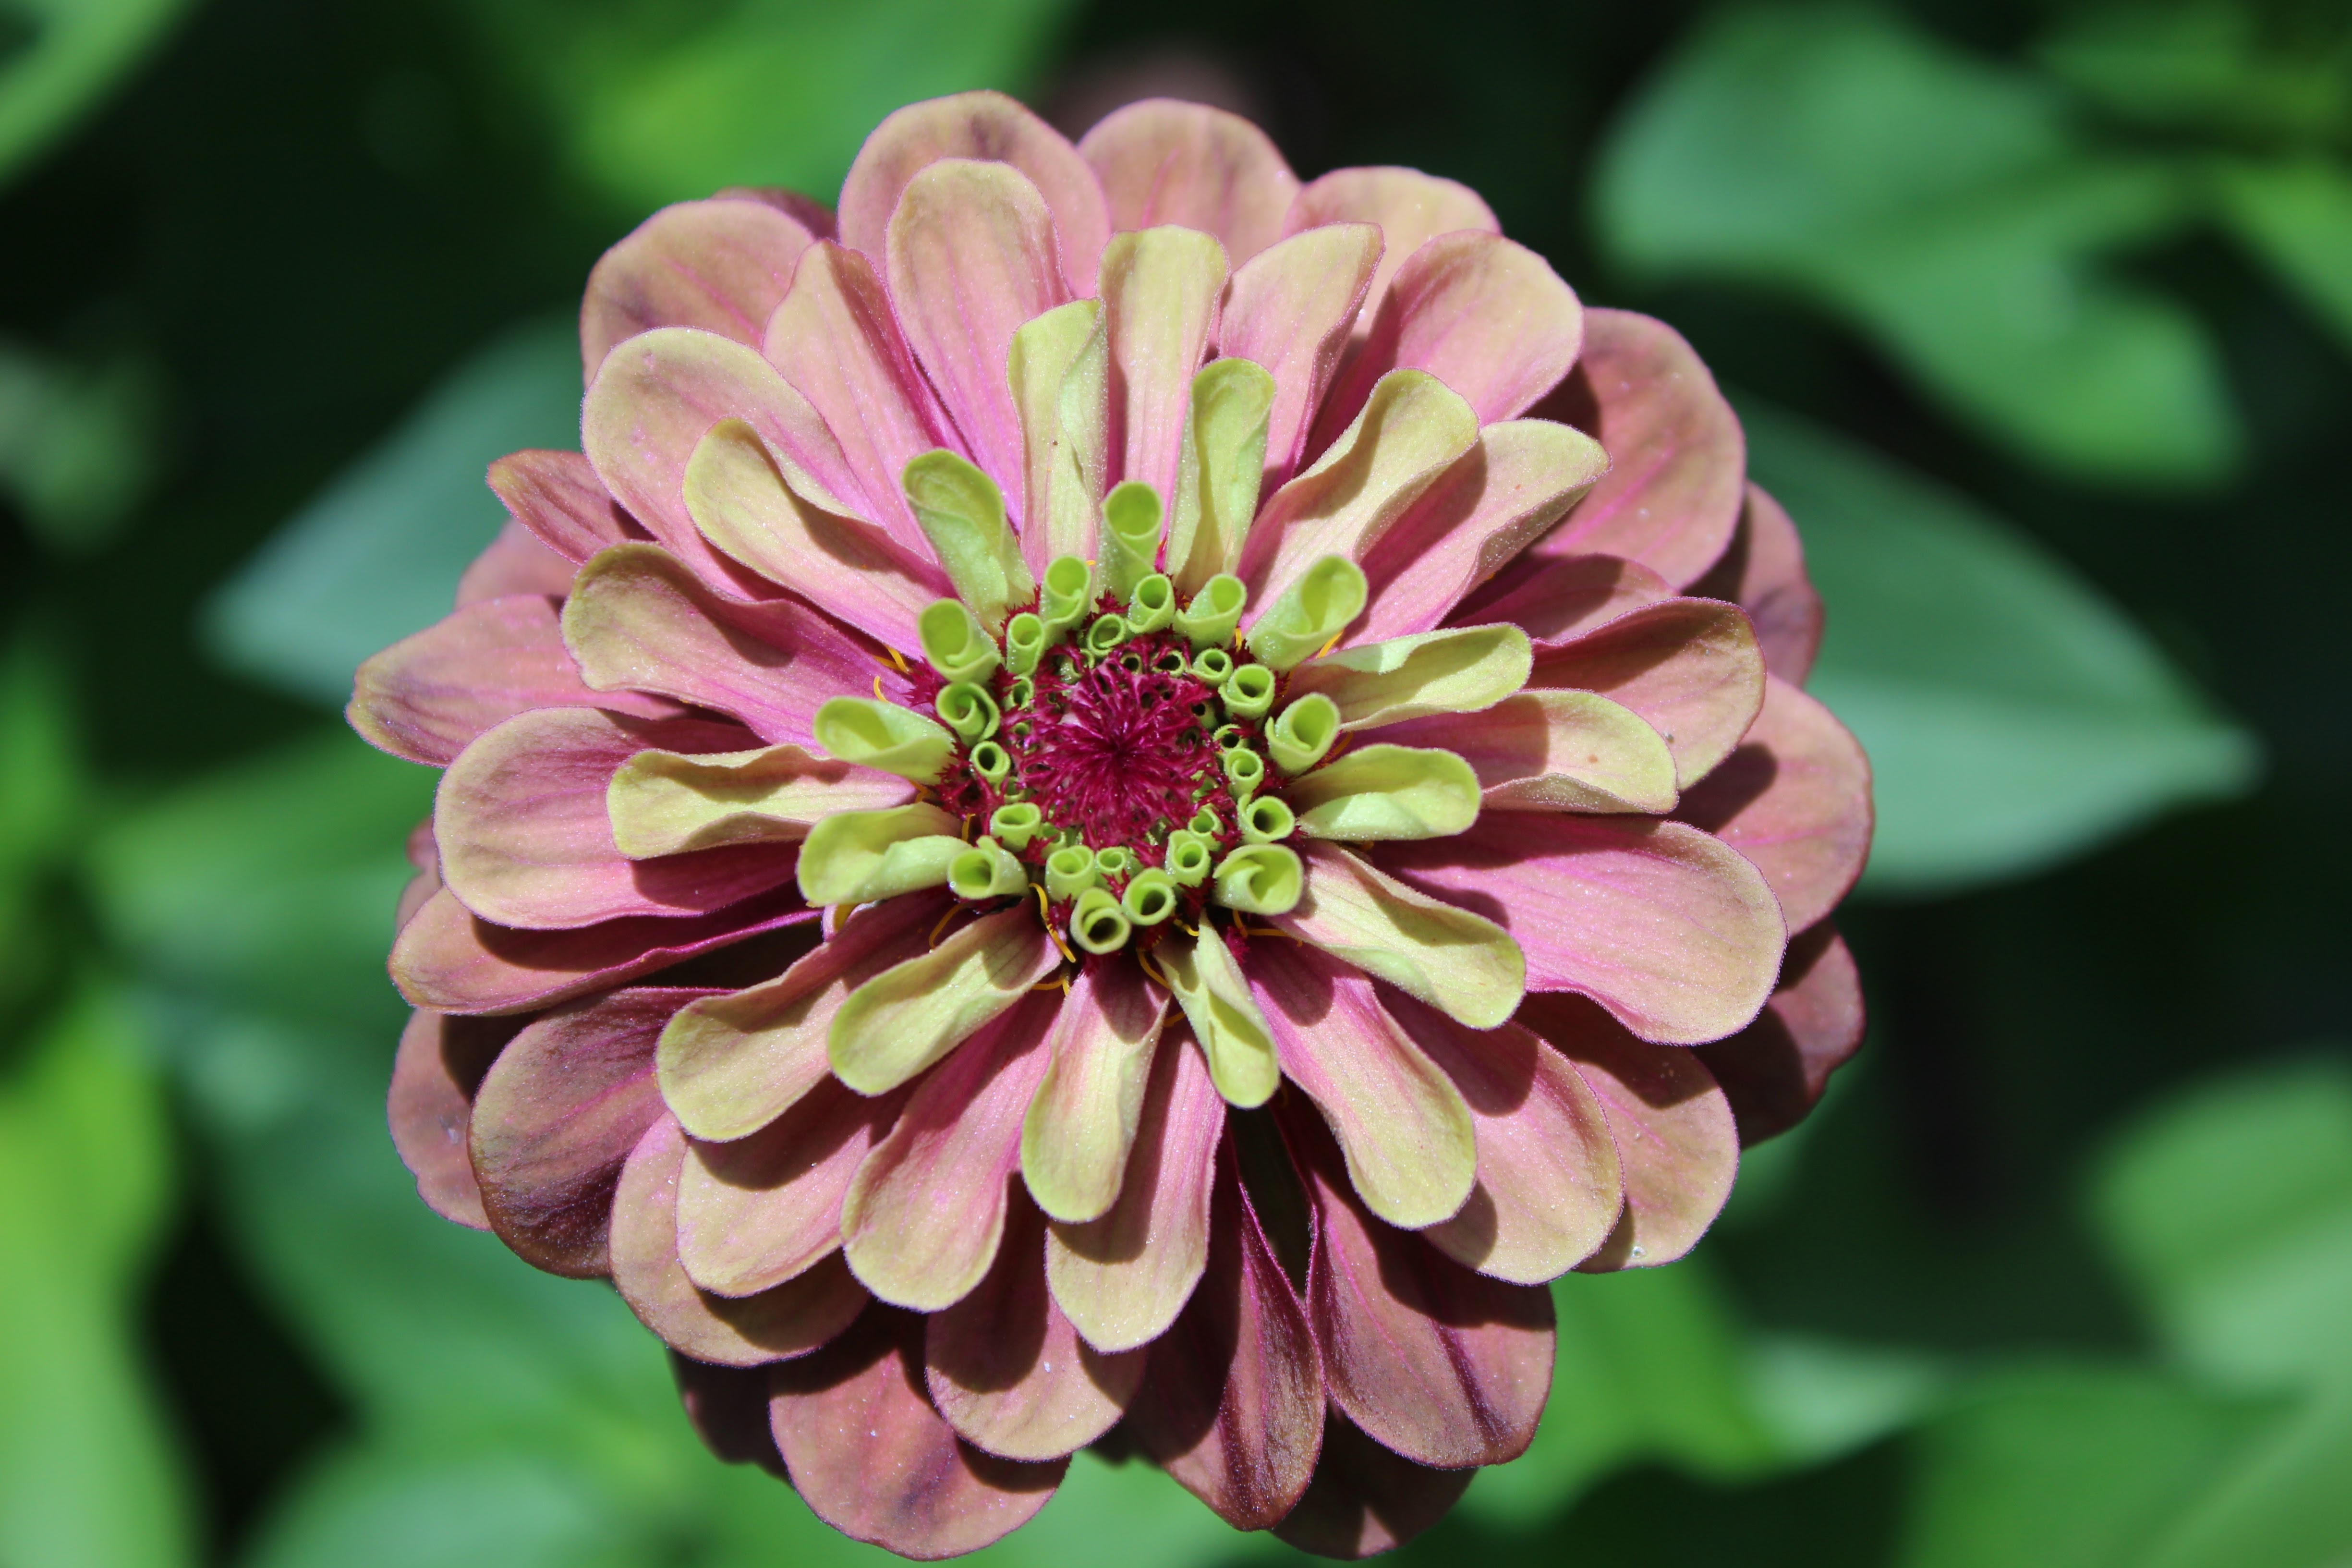
blossom, plant, flower, petal, bloom, summer, floral, green, macro, botany, blooming, garden, pink, flora, botanical, wildflower, dahlia, fuchsia, chrysanthemum, mauve, macro photography, flowering plant, daisy family, annual plant, plant stem, land plant